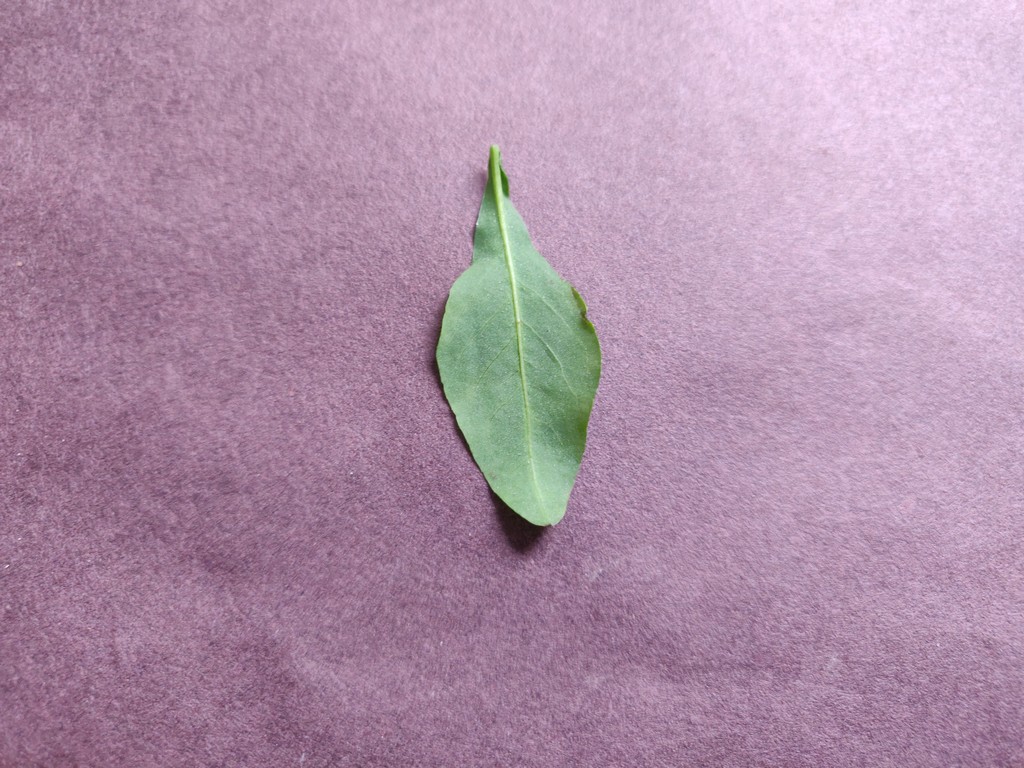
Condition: Healthy
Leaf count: single
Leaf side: back